Rob Morrow

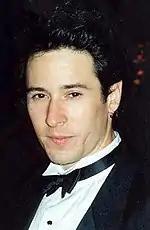
Morrow in 1991

In 2002, Morrow played Kevin Hunter on the Showtime television series "Street Time". He also appeared in the television film "Custody". In 2007, he played Jack Nicholson's doctor, Dr. Hollins, in "The Bucket List". From 2005 to 2010, he starred with David Krumholtz and Judd Hirsch as FBI agent Don Eppes in "Numb3rs" on CBS. On March 8, 2010, it was announced that Morrow had signed on to star in Jerry Bruckheimer's new series, "The Whole Truth", on ABC. The series aired on September 13, 2010, but was pulled from the ABC schedule in December. Morrow filmed 13 episodes. Morrow starred as Henry Rearden in "", which was released September 12, 2014.